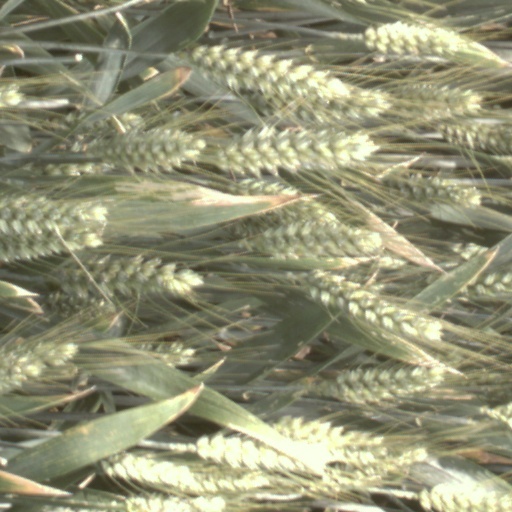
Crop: wheat